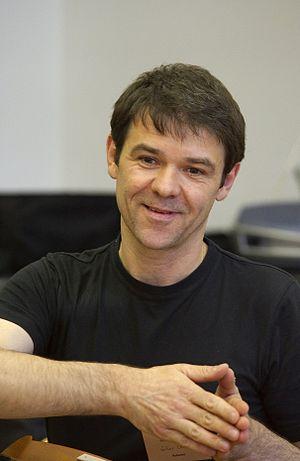
Gilles Chabenat est un musicien français, vielleur contemporain, né le 4 octobre 1963 à Lignières.